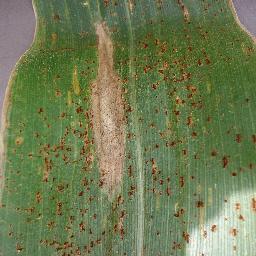
Label: Corn_(Maize)___Northern_Leaf_Blight